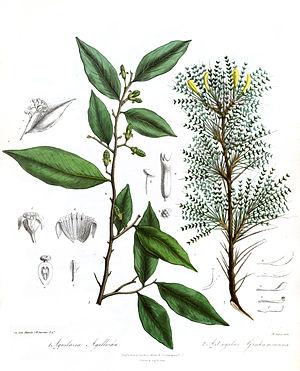
Aquilaria malaccensis est une espèce de plantes du genre Aquilaria de la famille des Thyméléacées.